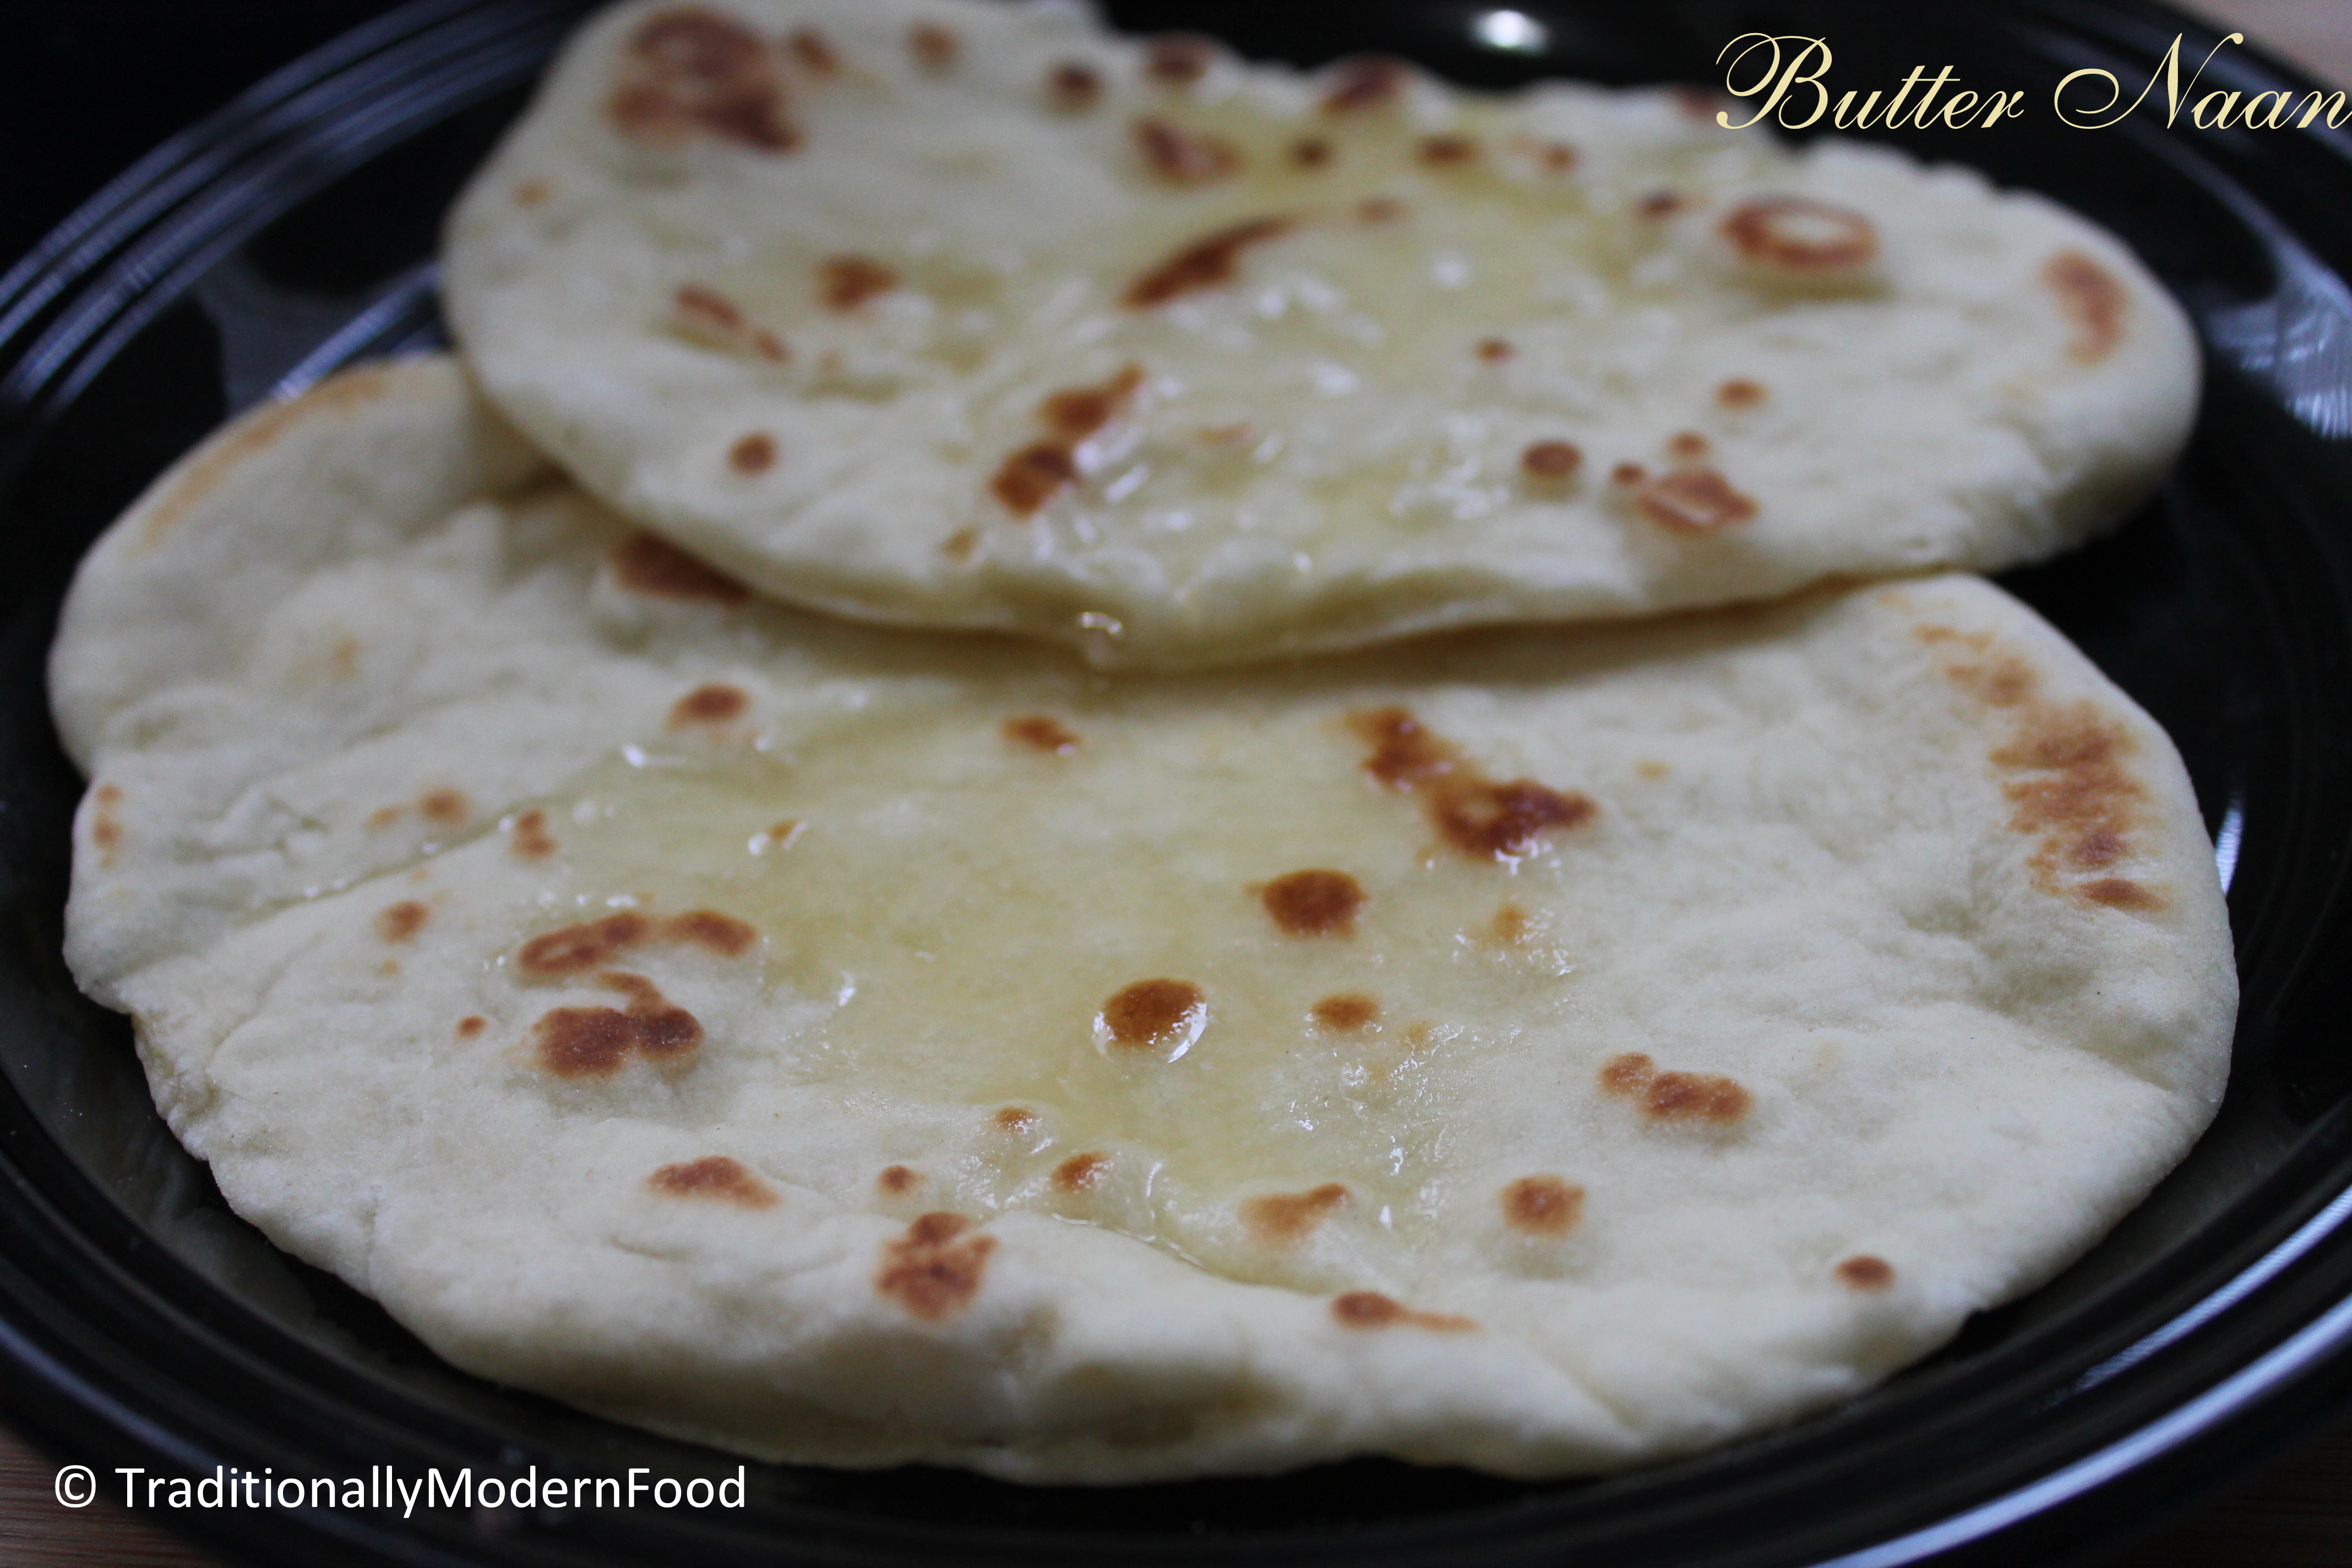
Dish: butter_naan